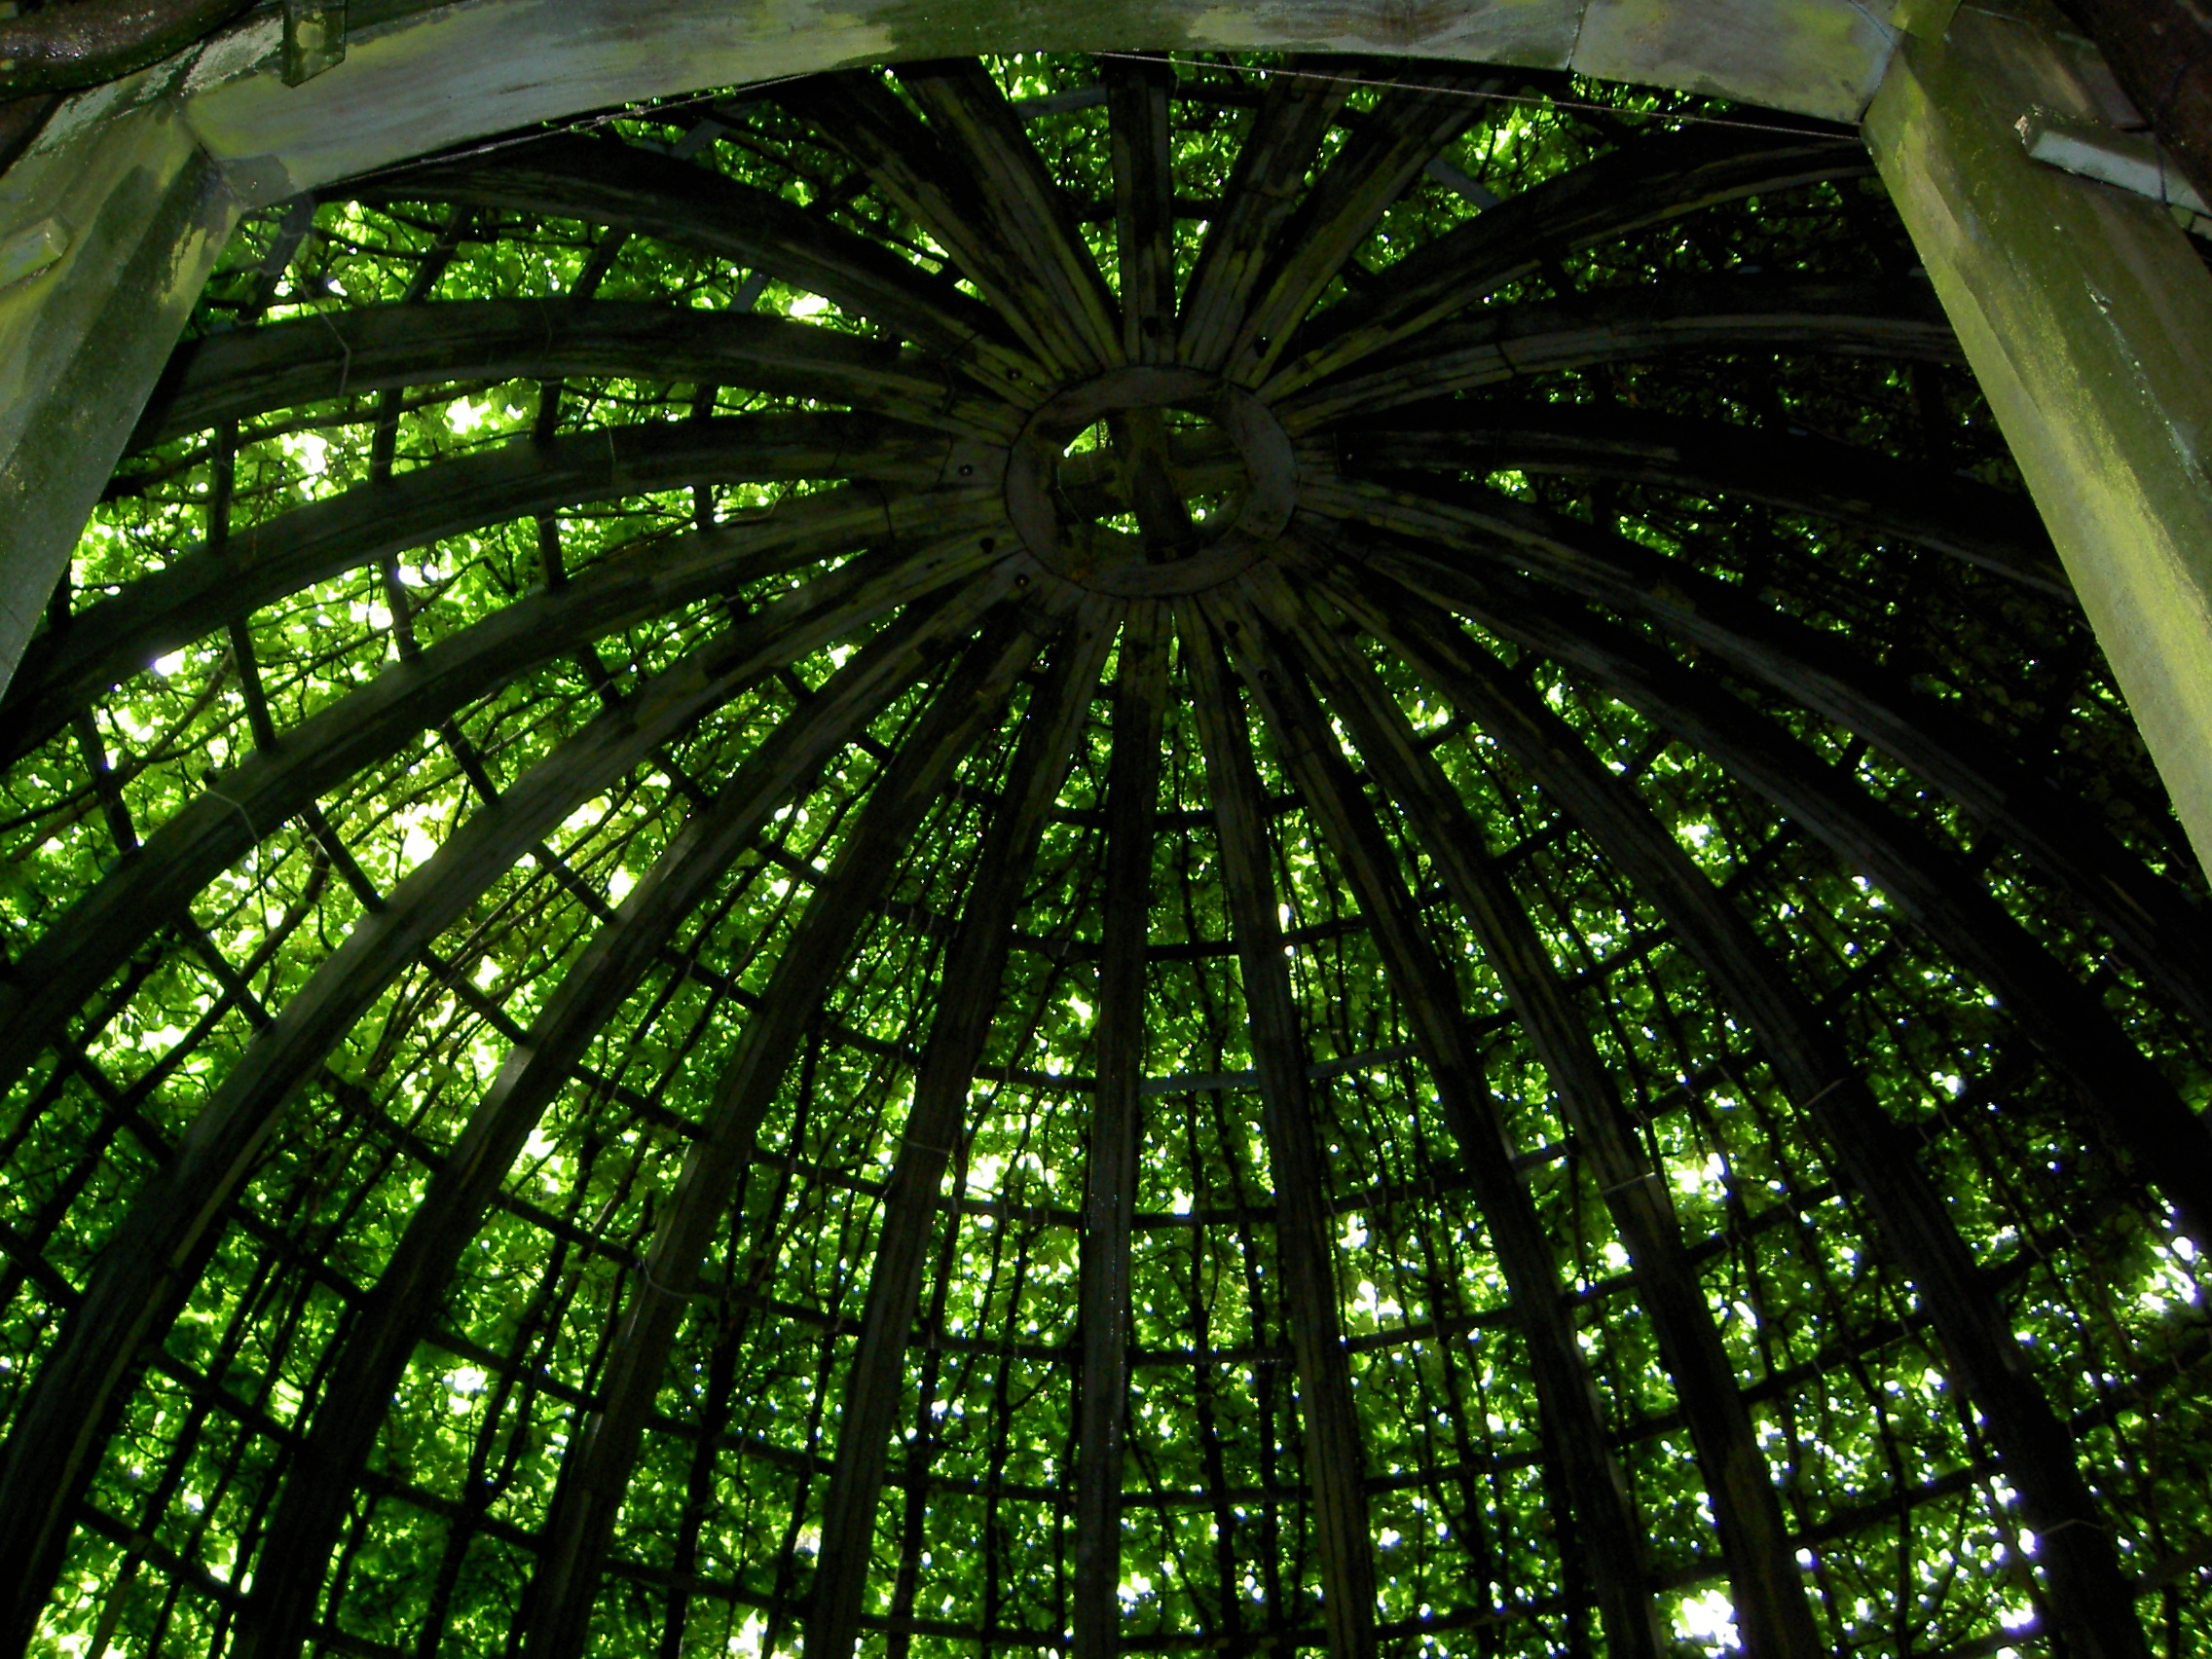
tree, light, plant, sunlight, leaf, flower, palace, green, jungle, botany, garden, lighting, symmetry, dome, outdoor structure, arecales